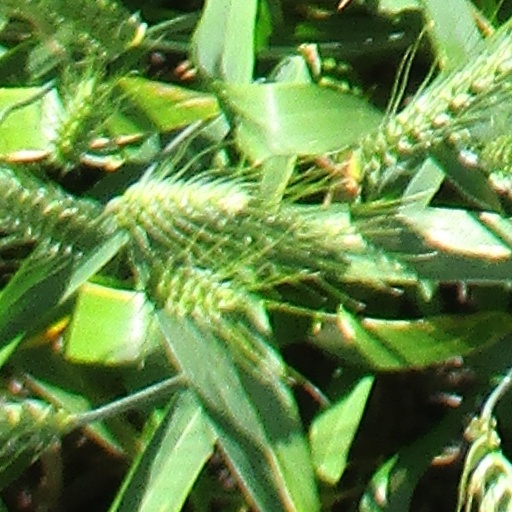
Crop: wheat